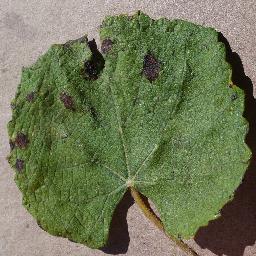
Label: Grape___Leaf_blight_(Isariopsis_Leaf_Spot)